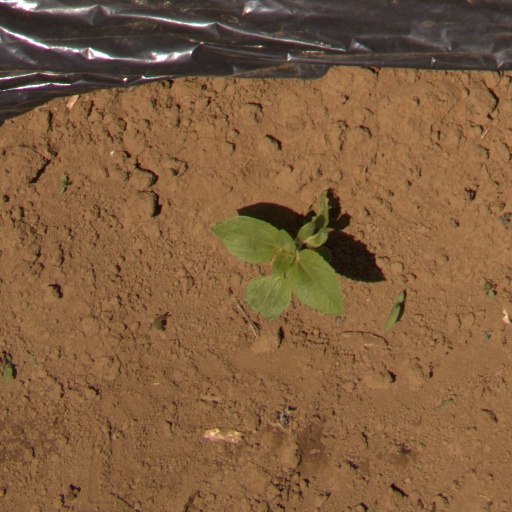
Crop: Jerusalem artichoke